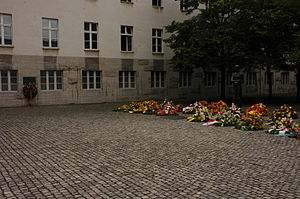
20. juli-attentatet / Efterspil
Bendlerblock-bygningen i Berlin. Grev Stauffenberg og flere af kupmagerne blev skudt i gården.